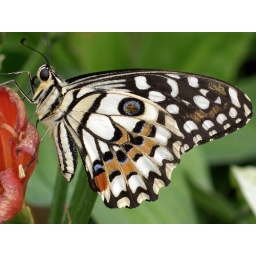
A close butterfly shot. Taken at the butterfly house in Blenheim, Oxon